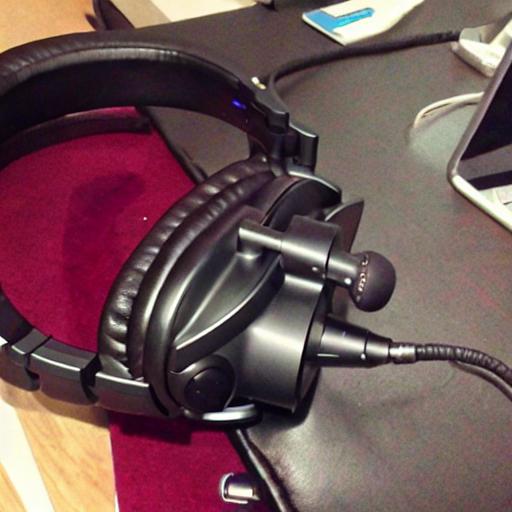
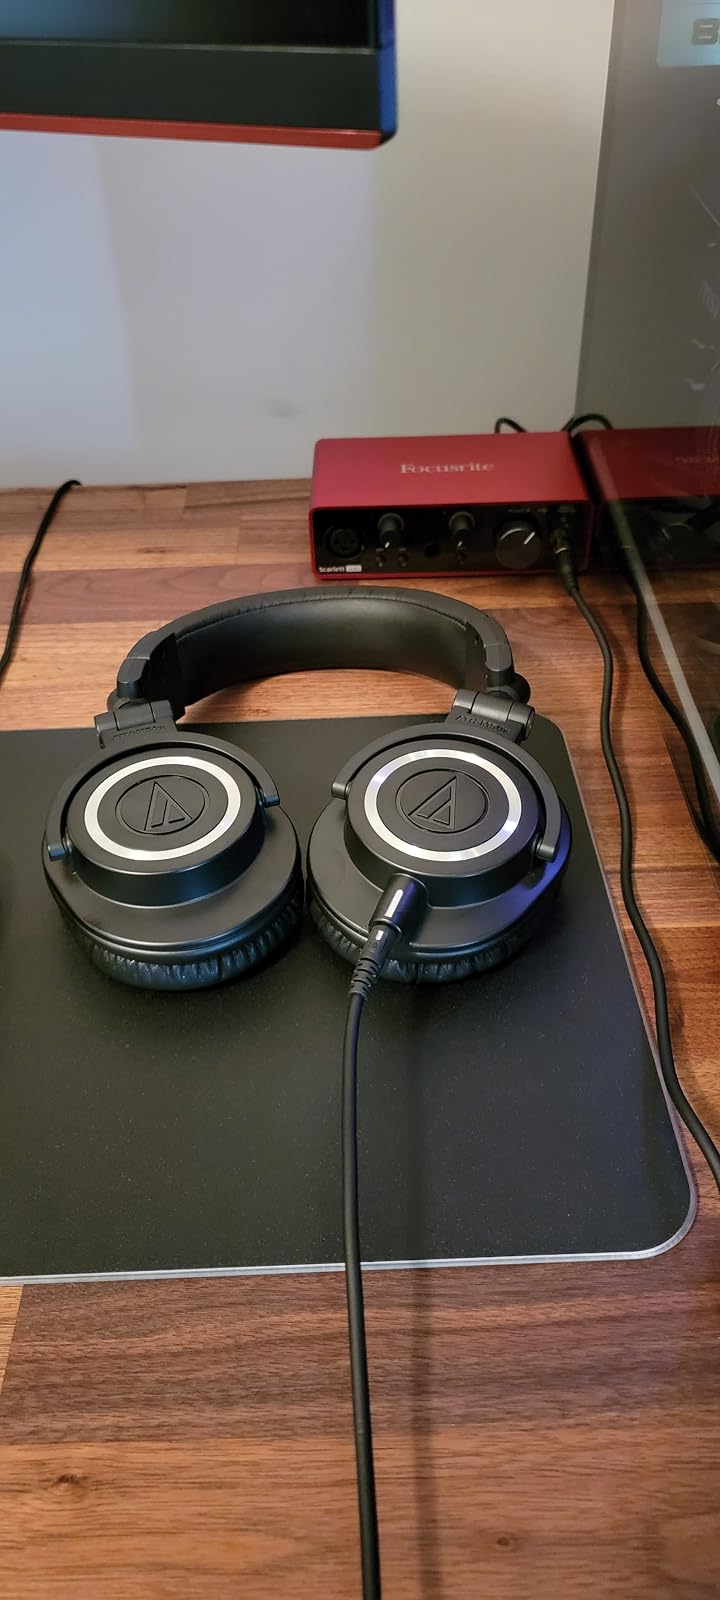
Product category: headphones
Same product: no